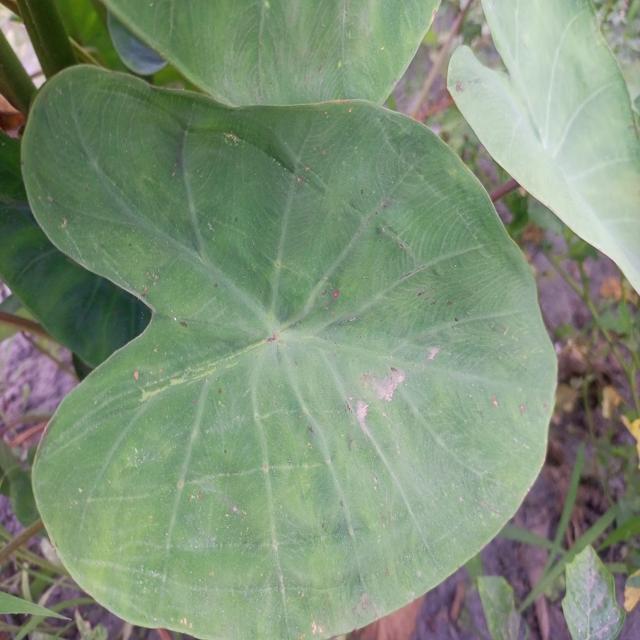
Label: Early_Blight